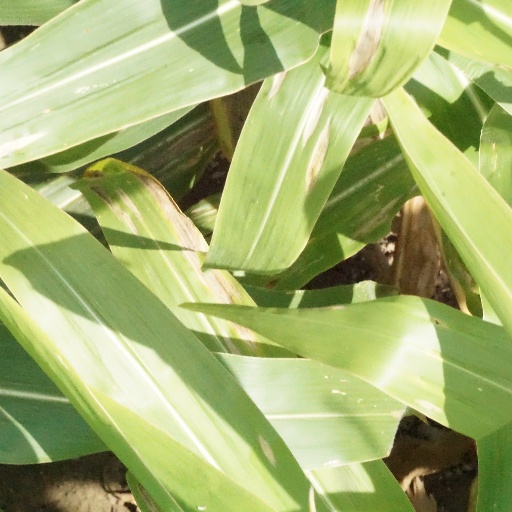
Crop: maize; corn